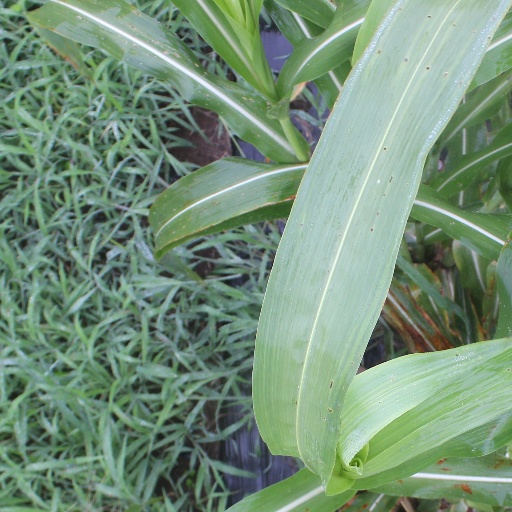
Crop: sorghum